Firefighting in Finland

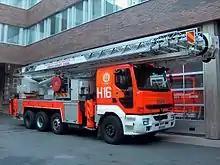
An aerial platform unit of Helsinki City Fire Department

Suomen Pelastusalan Keskusjärjestö, SPEK (the Finnish National Rescue Association) is a central organisation in Finland for fire and rescue service. It is a non-profit organisation funded by various foundations and funds. SPEK campaigns for public awareness about fire and safety issues. It also aims to be a central national organisation for (voluntary) fire brigades in Finland. SPEK supervises and coordinates their activity. Also the women and youth work fire brigades do is heavily influenced by SPEK.